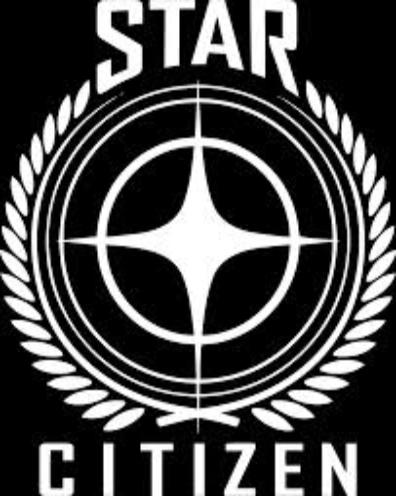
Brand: Citizen
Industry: Electronic